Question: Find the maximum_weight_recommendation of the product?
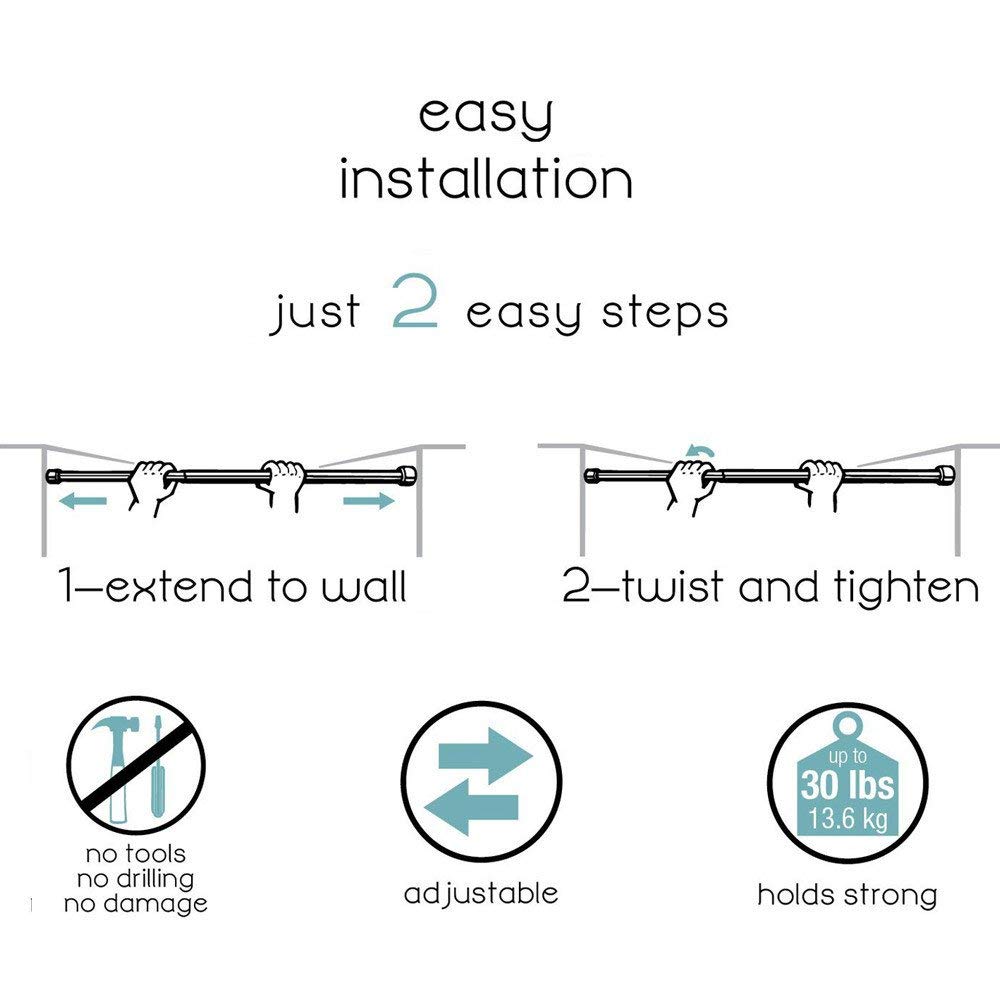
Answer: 13.6 kilogram